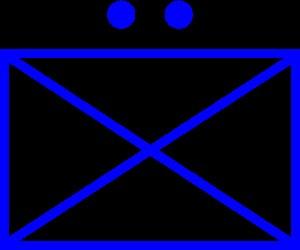
Dans le domaine militaire, un groupe de combat est une petite unité de combat, généralement subdivision d'une section ou d'un peloton.